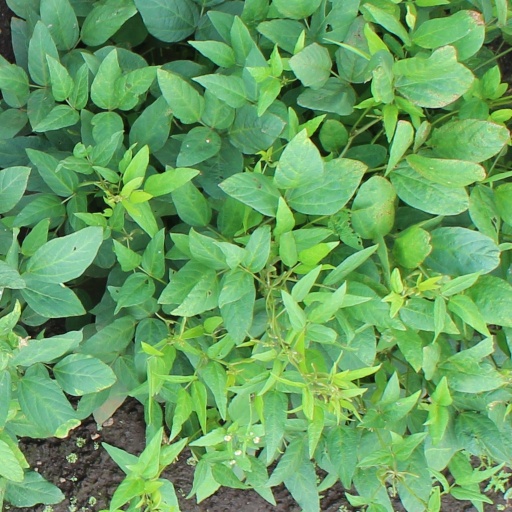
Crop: soybean